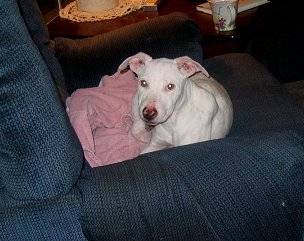
Label: dog